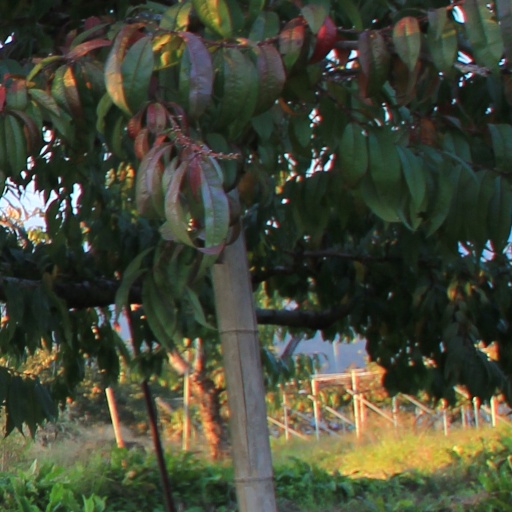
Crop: grape